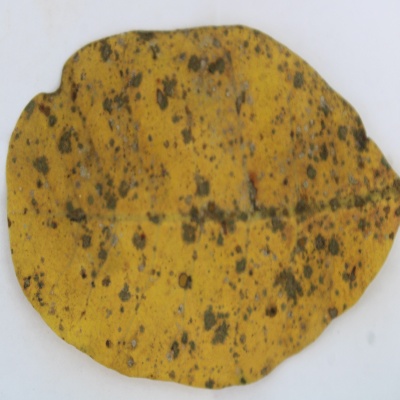
Crop: Cashew
Condition: anthracnose